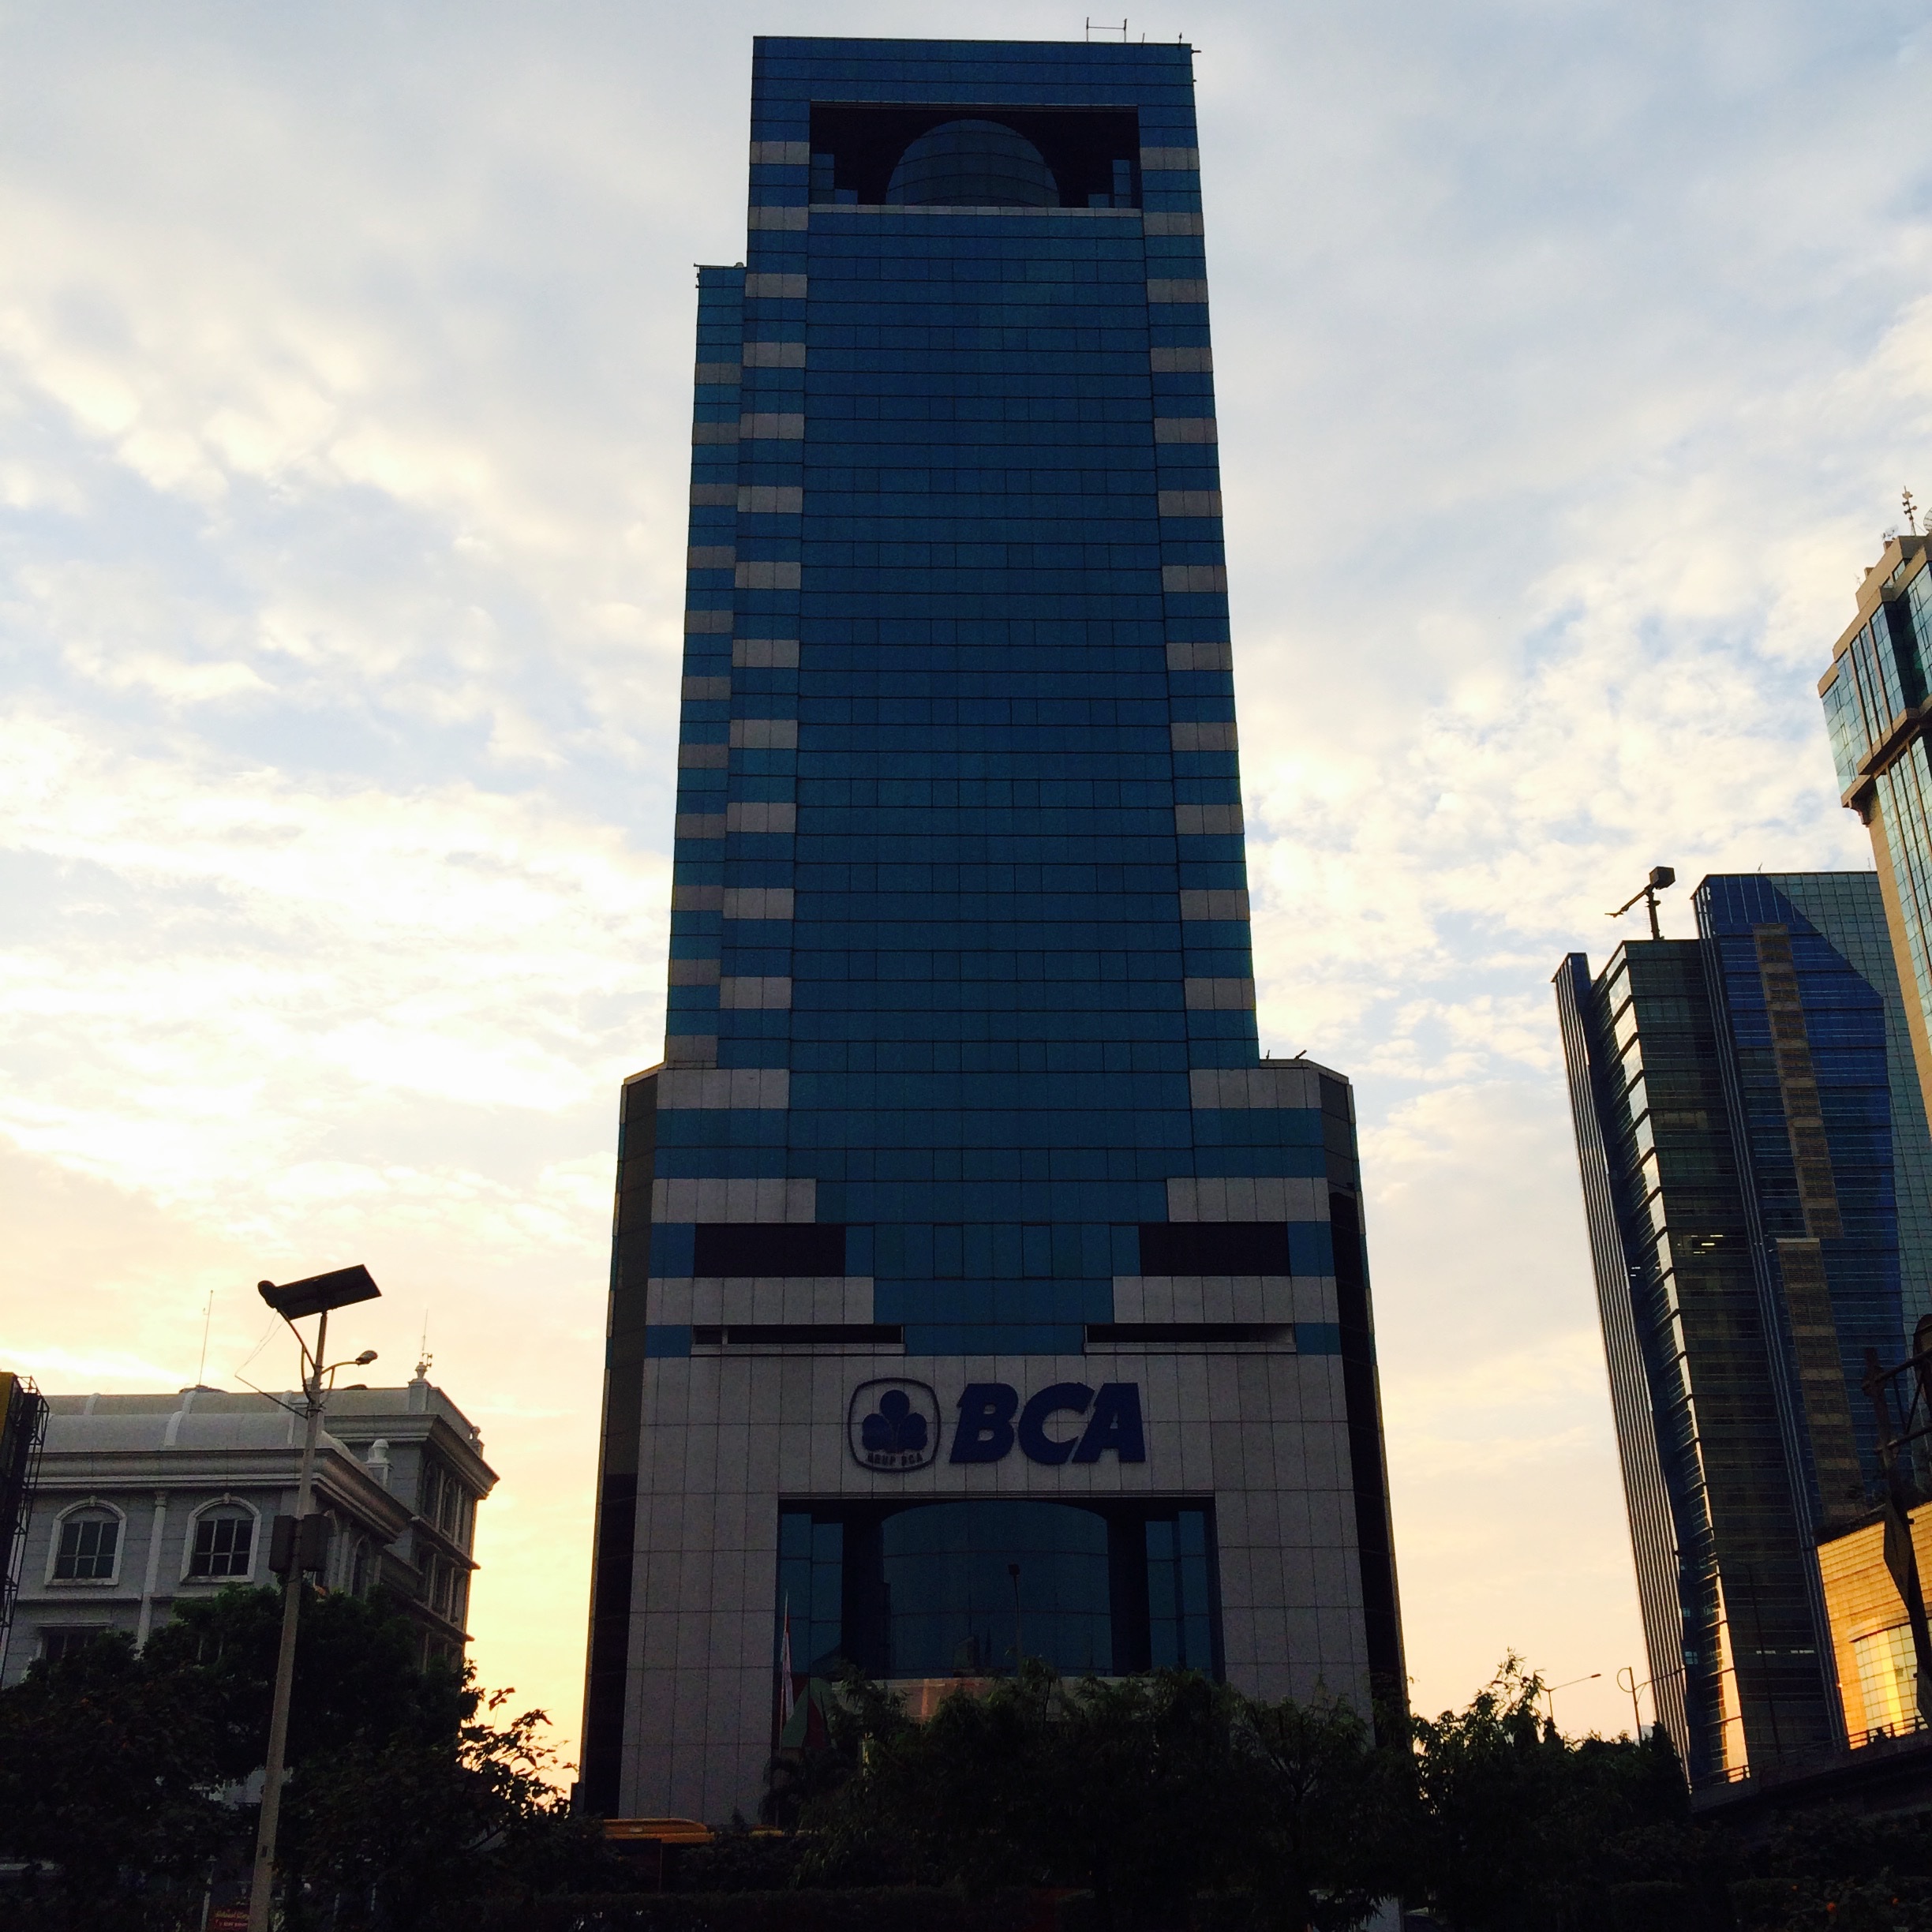
architecture, skyline, city, skyscraper, cityscape, downtown, tower, landmark, facade, tower block, metropolis, urban area, human settlement, metropolitan area